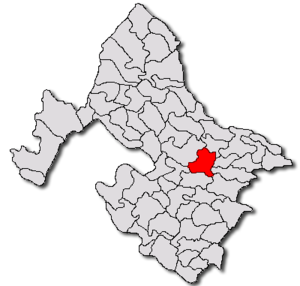
Tâmna est une commune roumaine du județ de Mehedinți, dans la région historique de l'Olténie et dans la région de développement du Sud-Ouest.